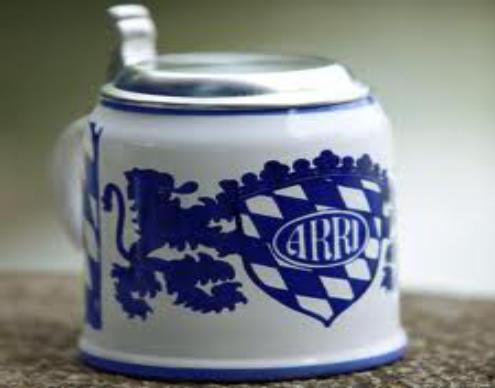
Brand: Arri
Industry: Clothes